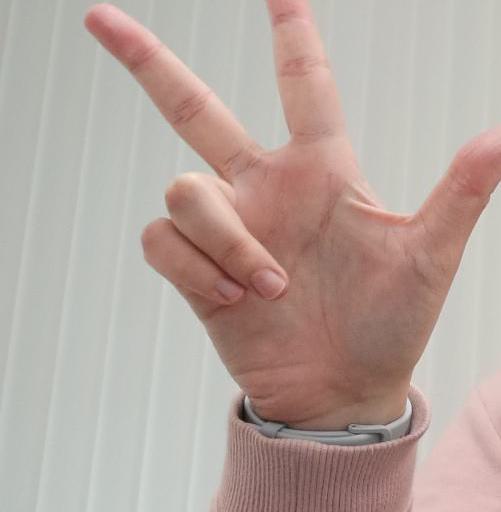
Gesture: three2